2021 Boğaziçi University protests

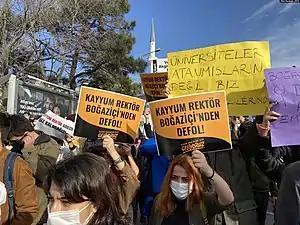

Demonstrations have been held since 2021 against the appointment of Melih Bulu by President Recep Tayyip Erdoğan as rector of Boğaziçi University, one of the top academic institutions in Turkey.